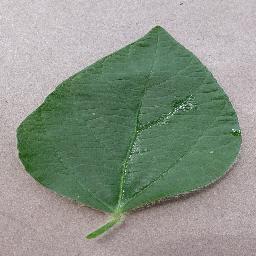
Label: Soybean___healthy